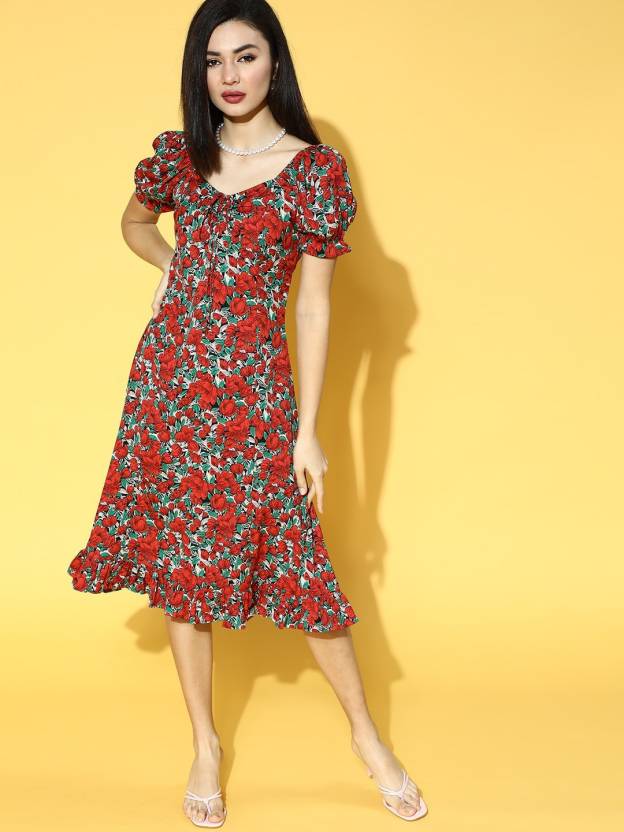
Product: Women A-line Red Dress
Price: ₹664
Colors: Red
Pattern: Floral Print
Description: Enhance your spring wardrobe with the essence of nature and floral trend with this charming Red & Green Floral Printed Crepe A-Line Midi Dress from the spring wear collection of Berrylush. This dress brings you a playful and vibrant vibe with its floral print complemented with red and green shades. The most loved feature of this dress is its sweetheart neck which demonstrates the beautiful shape of your neckline. Craved out of crepe polyester fabric to make this dress suitable and comfortable for long warm days with its moisture-wicking and lightweight attributes. The flounce hemline with ruffled surface styling adds a luxurious sheen to your casual look. Concealed zip closure provides you with ease wearing and a supportive fit. Complete your look by teaming up this delicate dress with a pair of block heels and a cute side bag to get a flattering look.